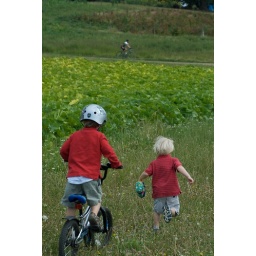
in the tall grass. with his brother running in front to clear out the bees.